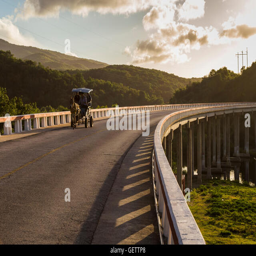
horse and cart crossing a bridge at sunrise